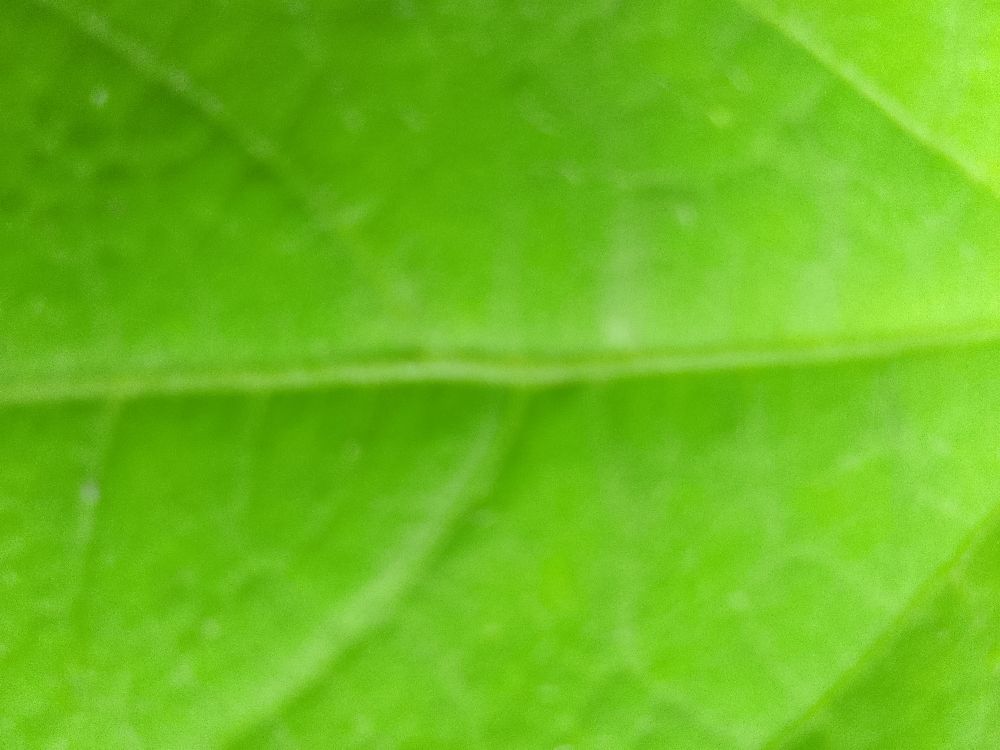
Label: healthy